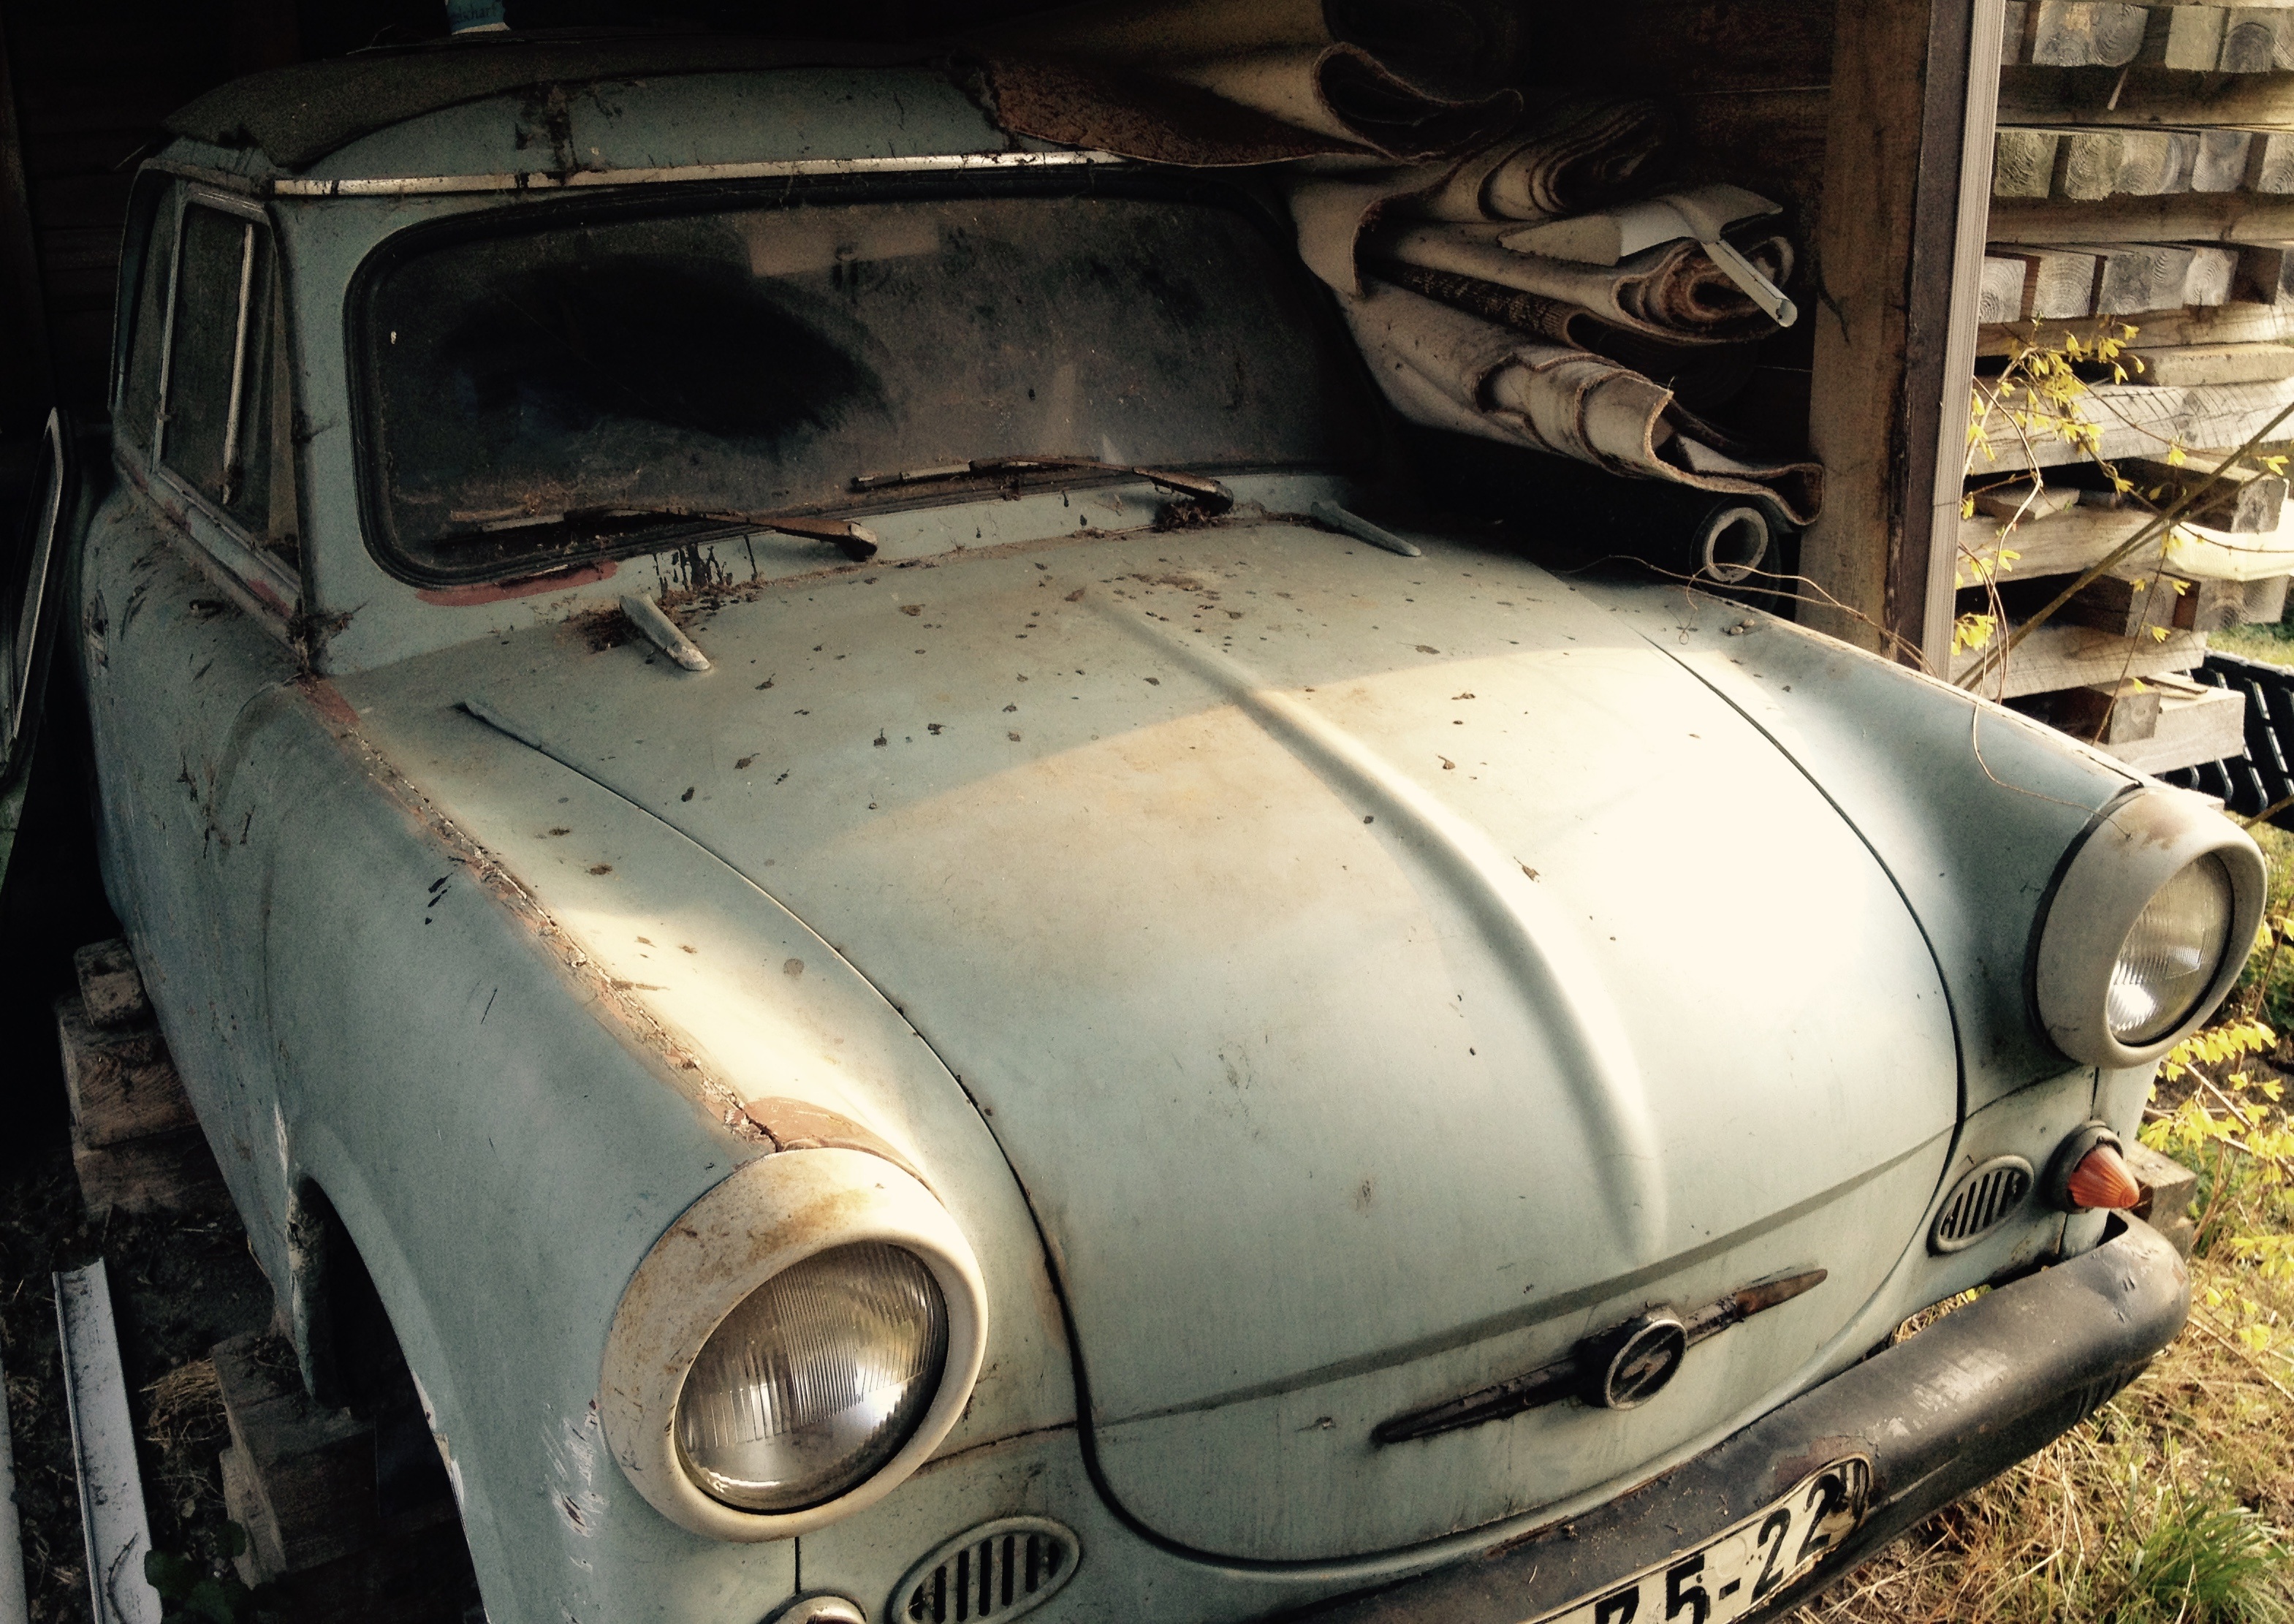
car, old, vehicle, dust, auto, garage, satellite, motor vehicle, vintage car, sedan, classic, antique car, land vehicle, trabbi, automobile make, automotive exterior, compact car, mid size car, subcompact car, p50, retrp, east german car